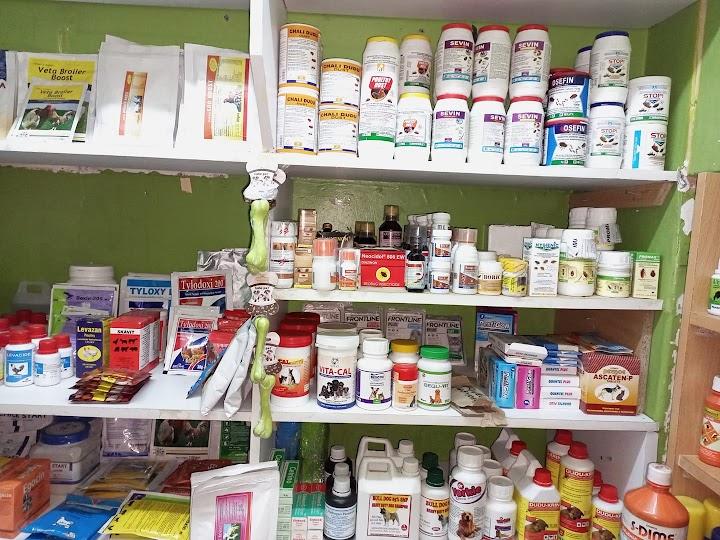
Duka linalojishughulisha na shughuli ya kuuza dawa mbalimbali za mifugo na mimea, likiwa limezipangilia dawa hizo katika mpangilio mzuri na maalumu utakaomwezesha mteja kuweza kuchagua dawa kulingana na uhitaji wake kwa wepesi na urahisi; bila kupata tabu ya aina yoyote.